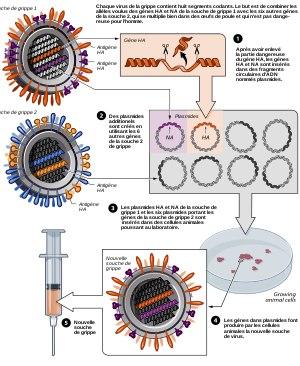
Le sous-type H7N9 du virus de la grippe A circule normalement entre oiseaux en infectant occasionnellement les humains. Comme tous les virus de la grippe A, il s'agit d'un virus à ARN monocaténaire de polarité négative à génome segmenté qui appartient au genre Alphainfluenzavirus de la famille des Orthomyxoviridae.